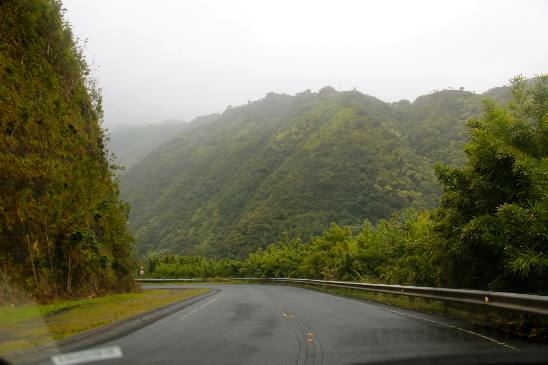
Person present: No